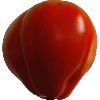
Label: Tomato 1